John Wall (philosopher)

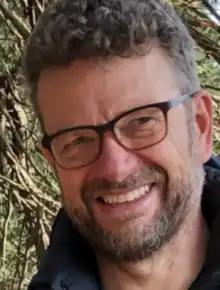
John Wall, 2021

John Wall is an American educator and theoretical ethicist who teaches at Rutgers University Camden. He is director of the Childism Institute and co-director of the Children's Voting Colloquium.